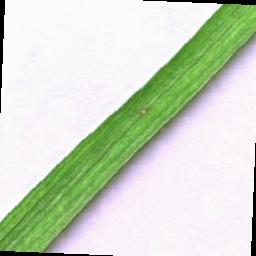
Label: Rice___Leaf_Blast